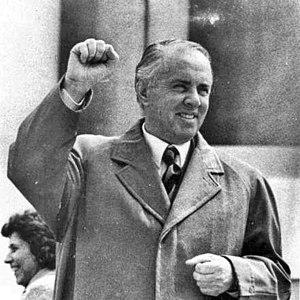
Enver Hoxha, également retranscrit en français sous l'orthographe phonétique Enver Hodja, né le 16 octobre 1908 à Gjirokastër et mort le 11 avril 1985 à Tirana, est un dictateur et un homme d'État albanais.
La rupture sino-albanaise désigne, à la fin des années 1970, la rupture politique et idéologique entre la République populaire de Chine et la République populaire socialiste d'Albanie.